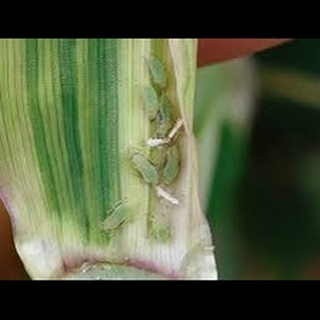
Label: wheat_mite